Charles D. Palmer

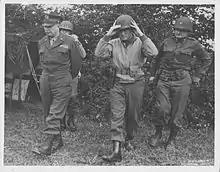
General Dwight D. Eisenhower walking with Major General Edward H. Brooks, sometime in 1944. Stood behind Eisenhower is Lieutenant General Omar Bradley while Colonel Charles D. Palmer is behind Brooks.

During Operation Dragoon, the Allied invasion of southern France in August 1944, he was chief of staff of the VI Corps, and during this time he received a battlefield promotion to brigadier general.